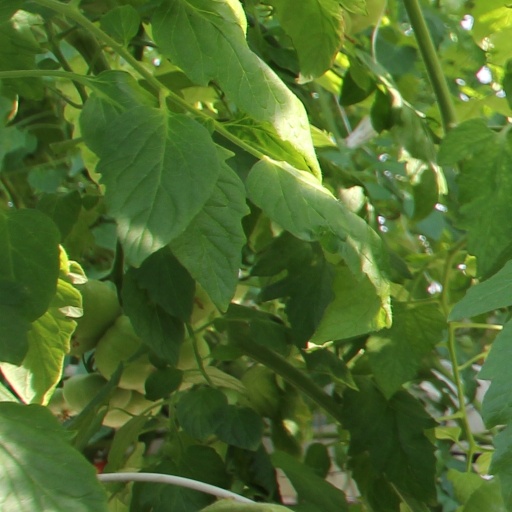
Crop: tomato